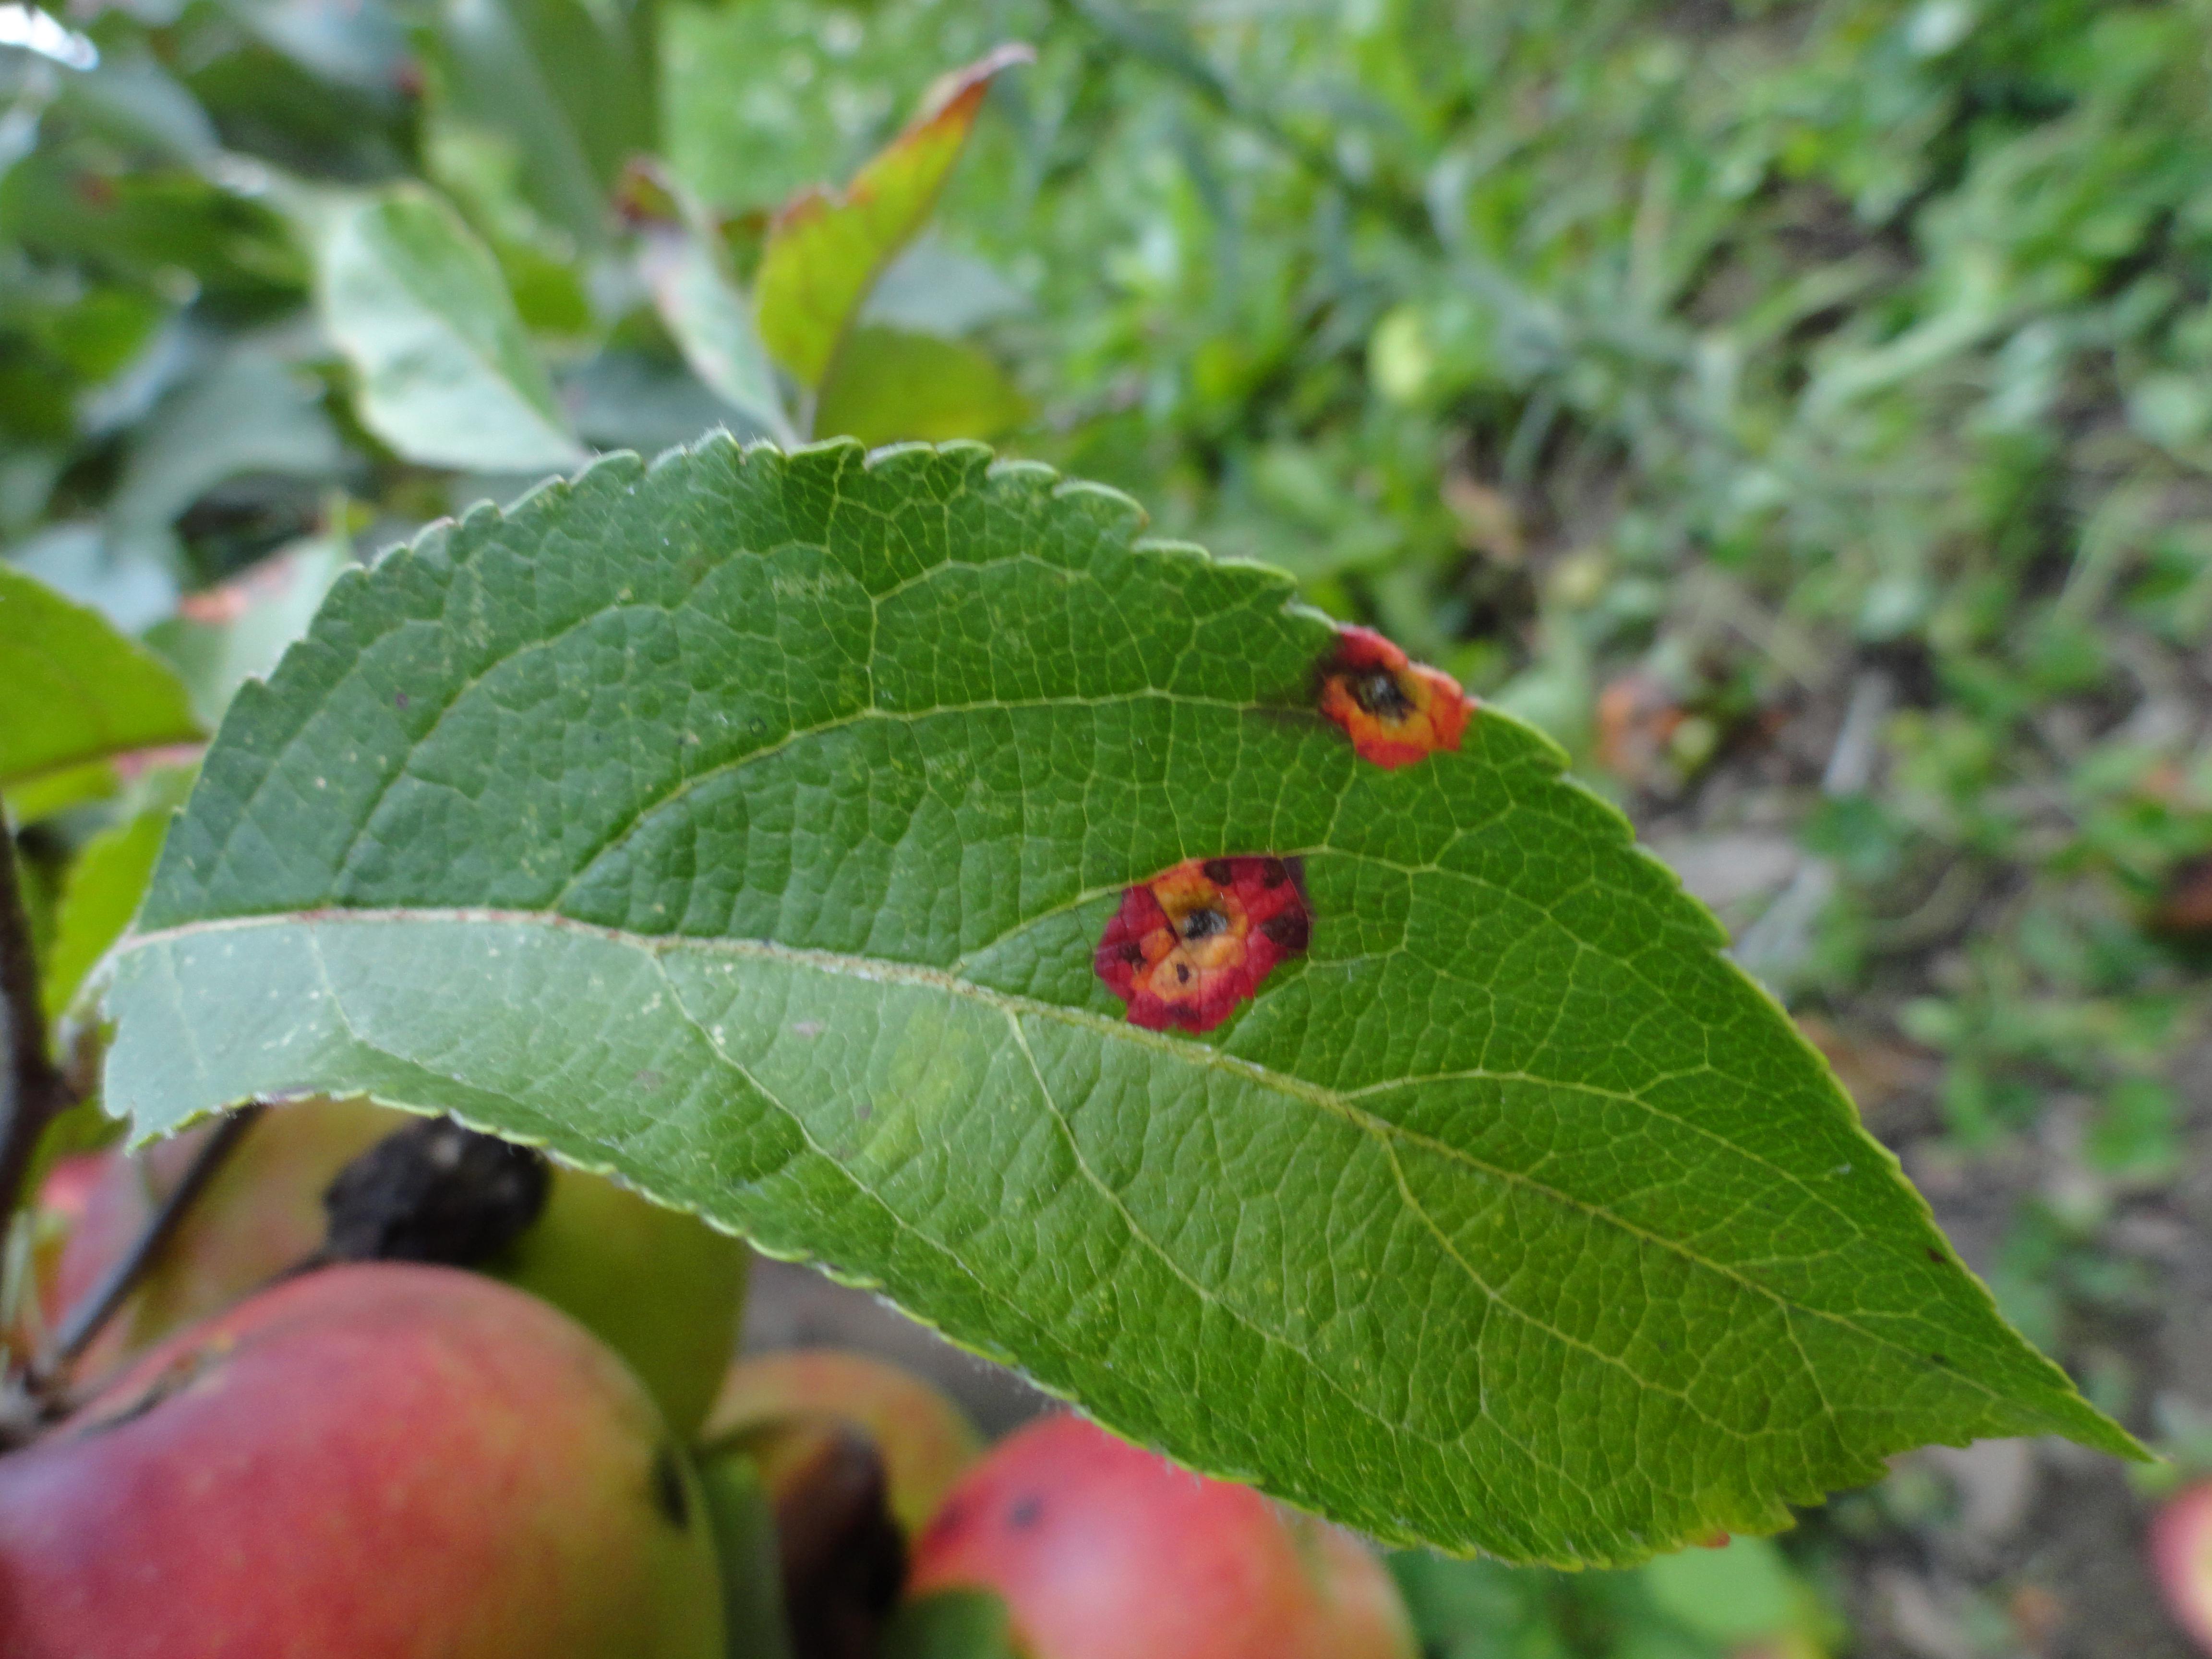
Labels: rust